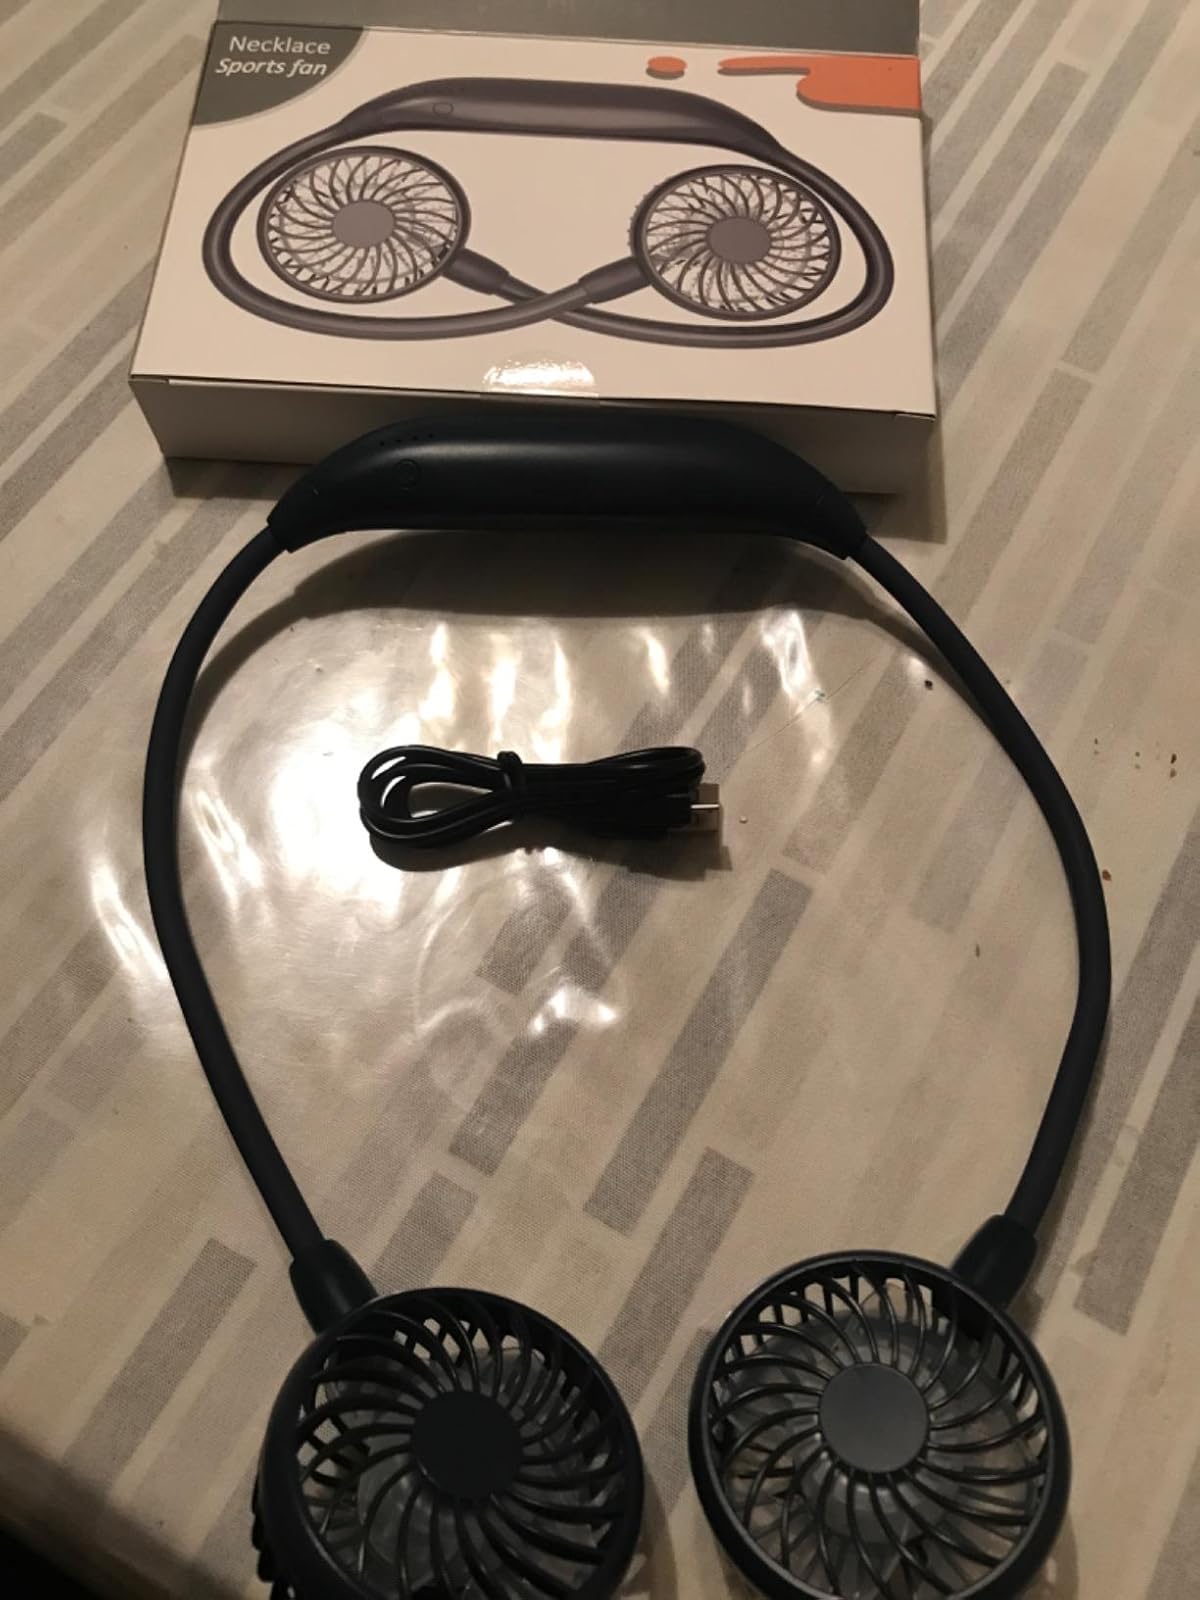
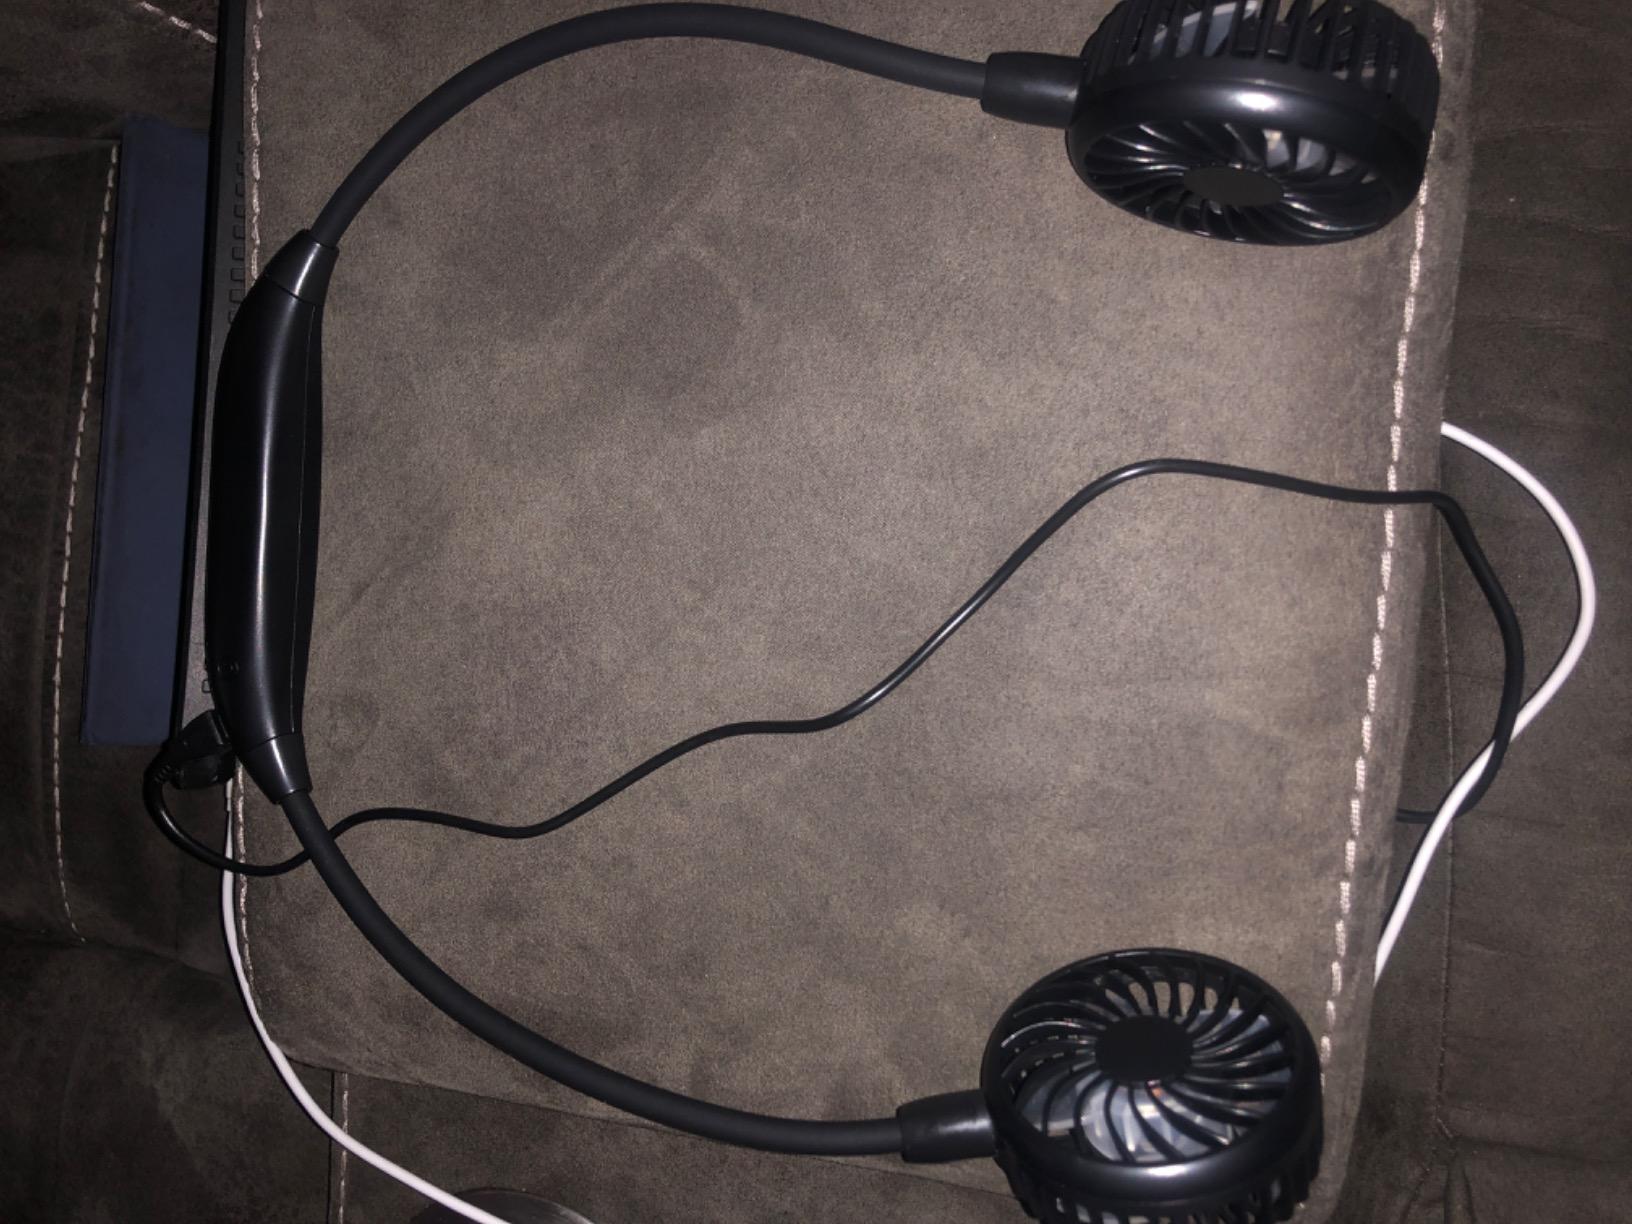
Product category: fan
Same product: no